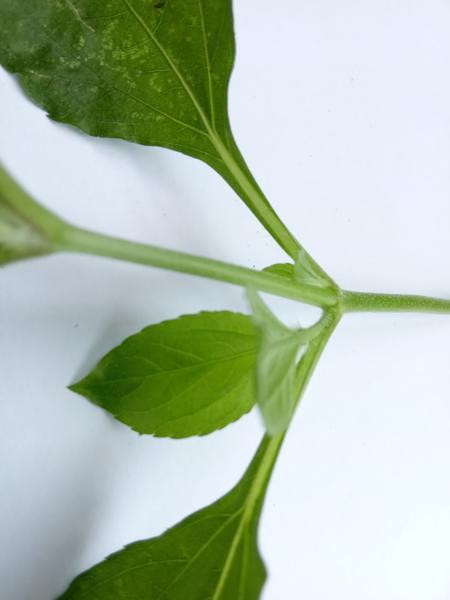
Weed species: Synedrella nodiflora